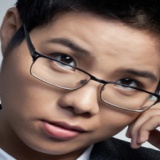
ca sĩ Cát Tường